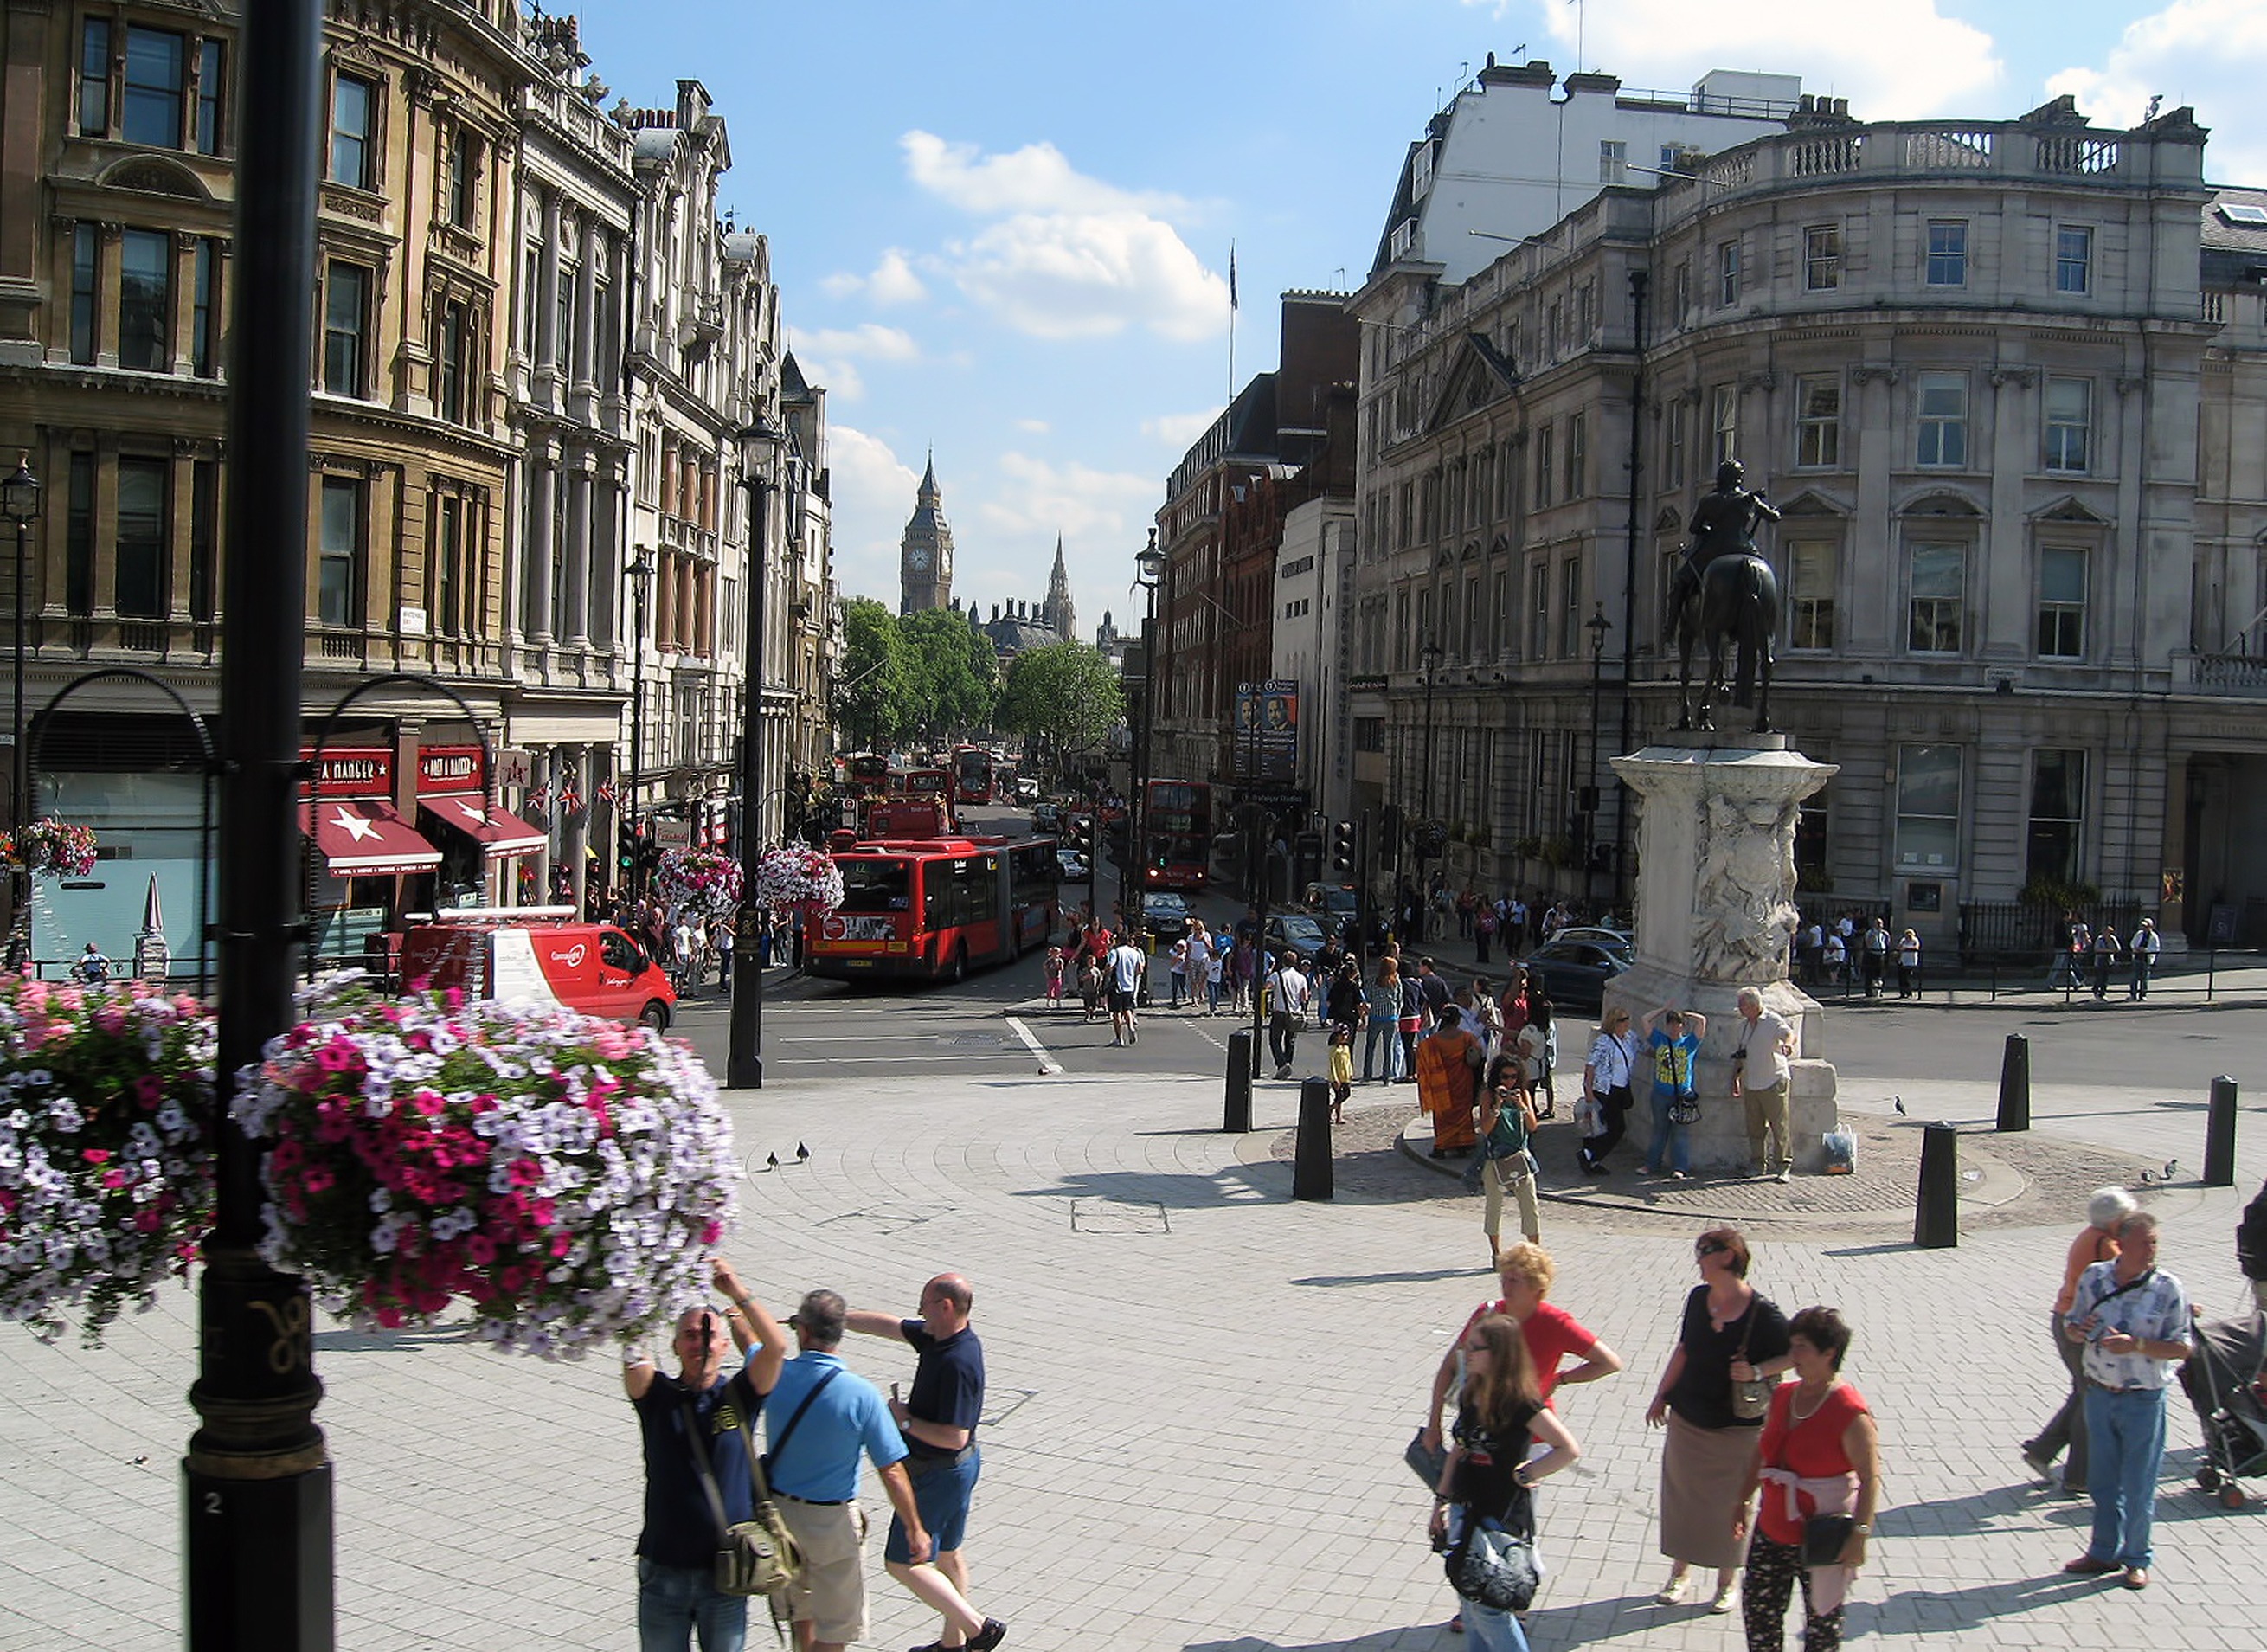
pedestrian, people, road, street, flower, town, city, downtown, statue, plaza, square, tourism, london, infrastructure, town square, trafalgar, neighbourhood, human settlement, charles i